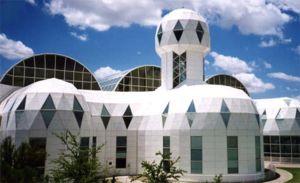
Biosphère II, ou Biosphère 2, est un site expérimental construit pour reproduire un système écologique artificiel clos situé à Oracle, dans le désert de l'Arizona, en bordure des monts Santa Catalina. Biosphère 2 fut construite entre 1987 et 1991 par Space Biosphere Ventures, une entreprise dont les promoteurs furent John Polk Allen et Margret Augustine. Cette structure avait pour but de tenter de recréer un écosystème viable à l'intérieur d'un immense dôme fermé. Il avait entre autres objectifs d'évaluer la faisabilité de biosphères identiques lors de la colonisation spatiale. L'expérience a été baptisée Biosphère 2 en considérant que la Terre est « Biosphère 1 ». Les fonds nécessaires, évalués à 200 millions de dollars furent fournis par Edward Bass entre 1985 et 2007.